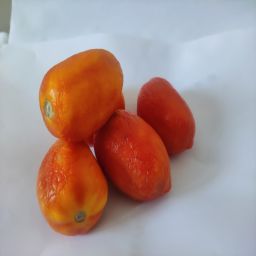
Crop: Tomato
Quality: Old